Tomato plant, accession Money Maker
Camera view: bottom (45 deg); turntable rotation: 60 degrees
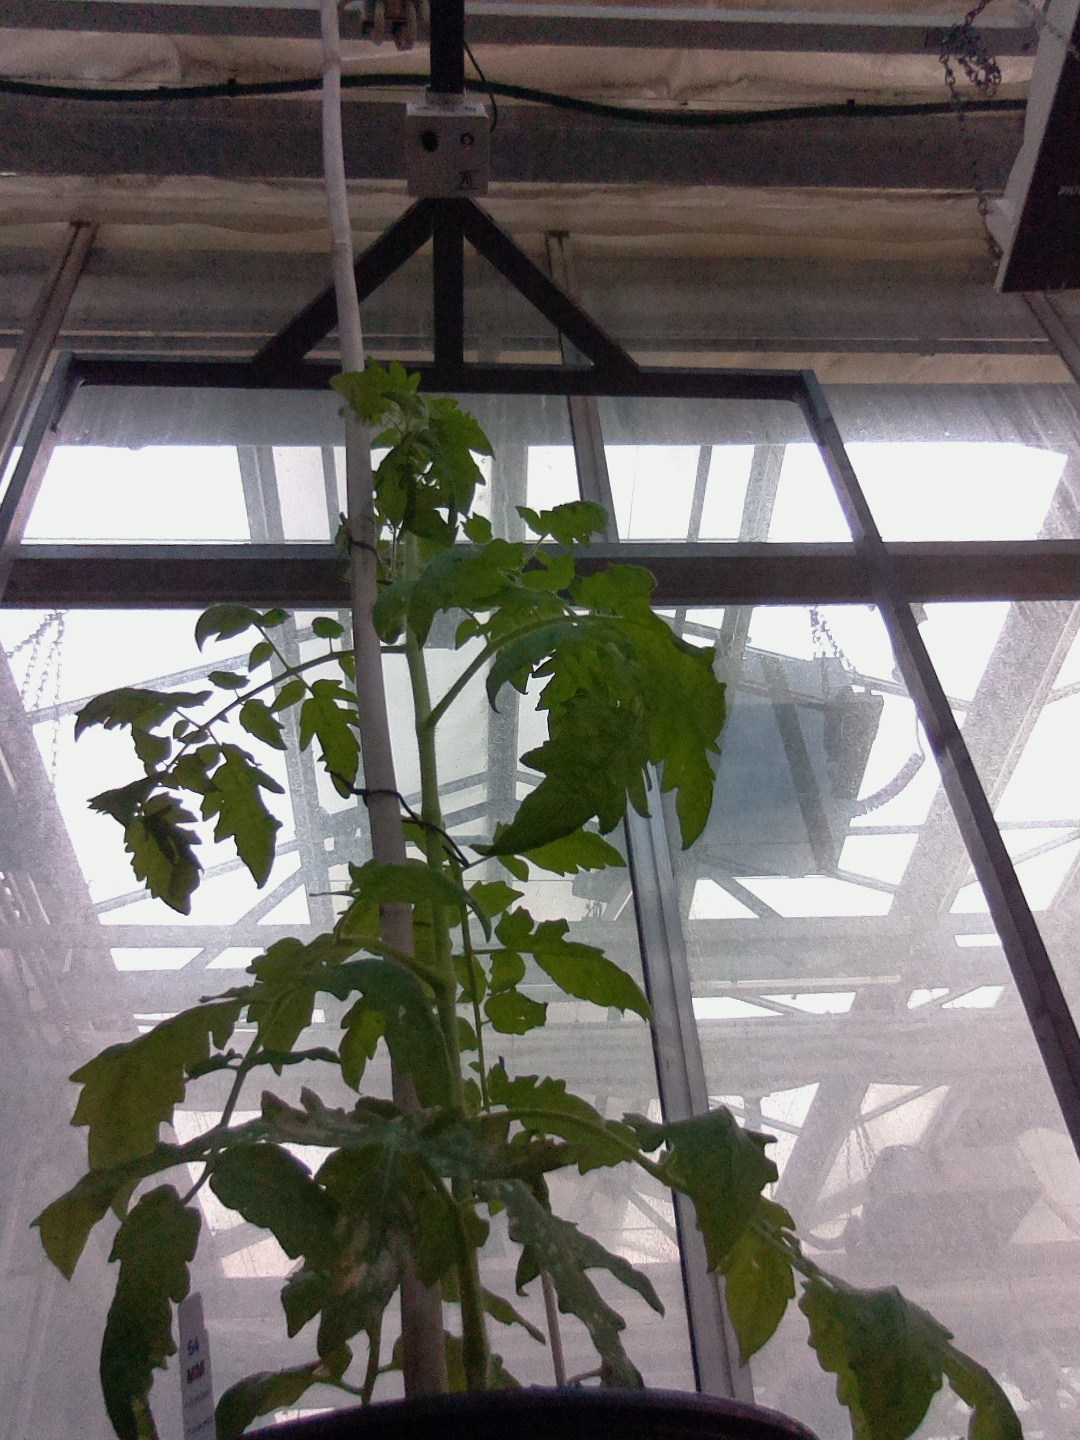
BBCH growth stage 53: 3 inflorescences visible